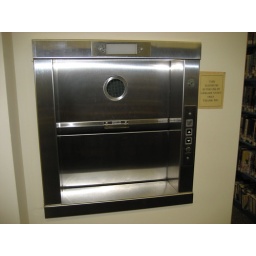
Books, newspapers and magazines travel from the basement to the main floor and back in our book elevator or &amp;quot;lift.&amp;quot;